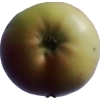
Label: Apple 11